Otis Blackwell

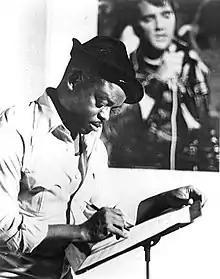

Otis Blackwell (February 16, 1931 – May 6, 2002) was an American songwriter whose work influenced rock and roll. His compositions include "Fever" (recorded by Little Willie John), "Great Balls of Fire" and "Breathless" (recorded by Jerry Lee Lewis), "Don't Be Cruel", "All Shook Up", and "Return to Sender" (with Winfield Scott; recorded by Elvis Presley), and "Handy Man" (recorded by Jimmy Jones).